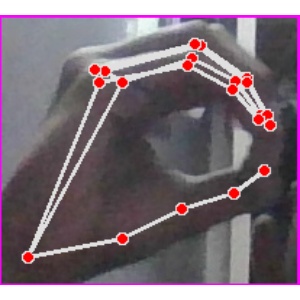
अक्षर: ठ